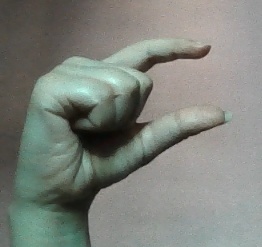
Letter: dal